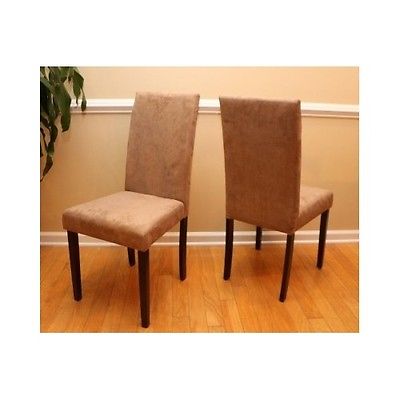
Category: chair